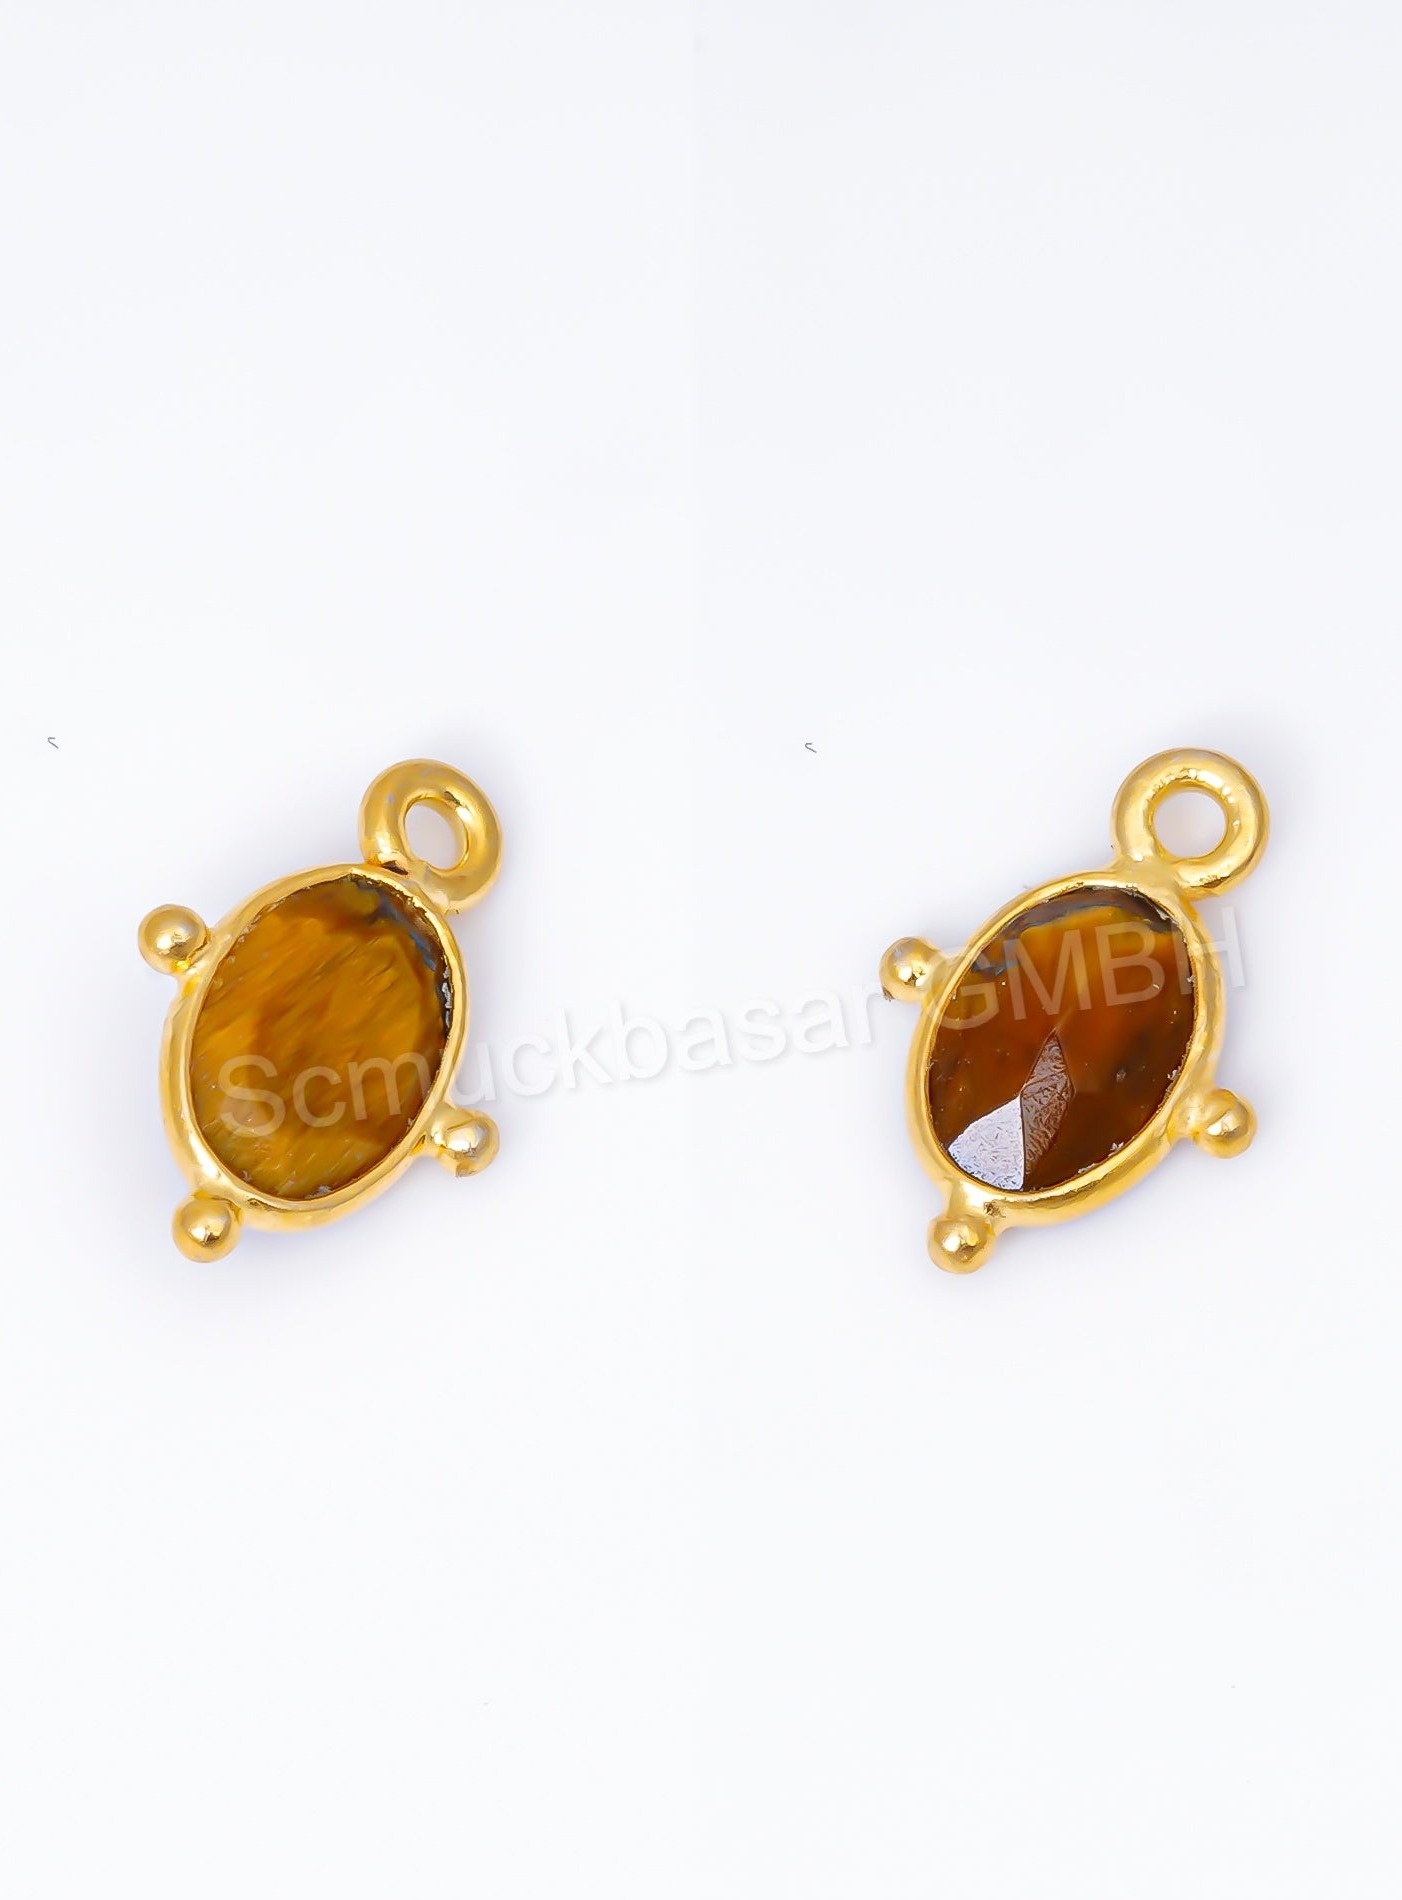
5 x 7 MM TIGER EYE BEZEL CONNECTOR
Td Th { Text-Align: Left; Padding: 8Px; } Tableth Td { Border: 1Px Solid Black; Border-Collapse: Collapse; } Tr:Nth-Child(Even) { Background-Color: #Dddddd; } Handmade Natural Semi Percious Gemstone Connector With 925 Sterling Silver Flash Gold Plating. Manufactured & Polished In Jaipur, India. Attribute Details Shape Oval 3 Single Rawa Stone Name Tiger Eye Average Weight (In Grams) 0.5 Grams Stone Cut Faceted Loop 1 Metal Silver Purity 0.925 Plating Gold Plated body { font-family: 'Helvetica Neue', Helvetica, Arial, sans-serif; background-color: #f8f9fa; color: #333; margin: 0; padding: 20px; } .luxury-table { width: 100%; max-width: 600px; margin: 0 auto; border-collapse: collapse; border-spacing: 0; border: 1px solid #ddd; background-color: #fff; box-shadow: 0 4px 8px rgba(0, 0, 0, 0.1); } .luxury-table th, .luxury-table td { padding: 15px; border: 1px solid #ddd; text-align: center; vertical-align: middle; } .luxury-table th { background-color: #f2f2f2; font-weight: bold; font-size: 1.1em; color: #333; } .luxury-table td { font-size: 1em; color: #555; } .luxury-table .attribute { font-weight: bold; font-size: 1.05em; color: #000; font-style: italic; } .luxury-table tr:hover { background-color: #f9f9f9; }
Brand: schmuck basar
Category: Arts & Entertainment > Hobbies & Creative Arts > Arts & Crafts > Art & Crafting Tools > Color Mixing Tools > Palette Knives > Diamond Palette Knives